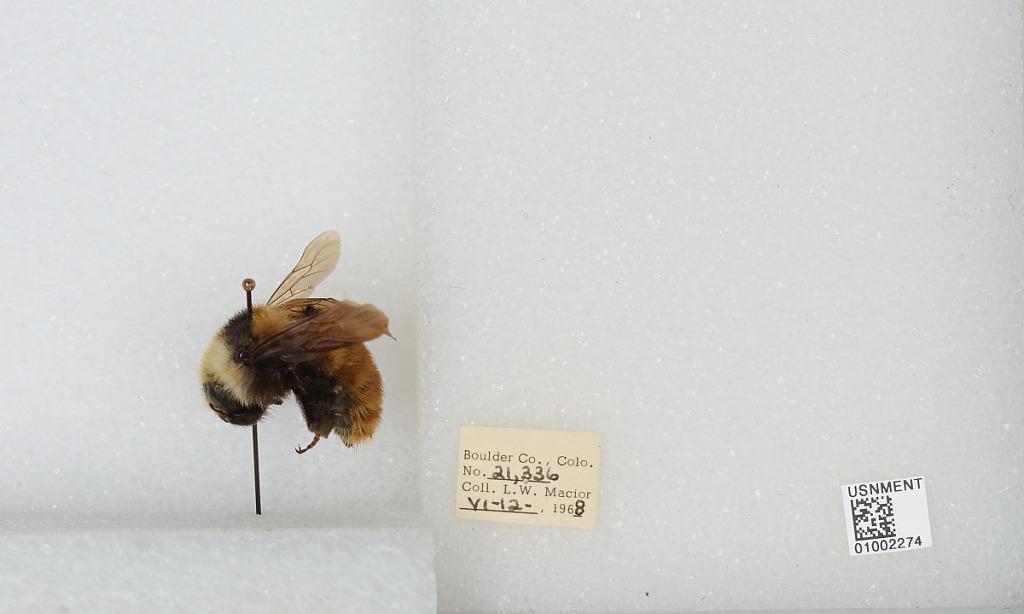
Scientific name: Bombus (Subterraneobombus) appositus Cresson
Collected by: L. Macior
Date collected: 1968-6-12
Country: United States
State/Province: Colorado
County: Boulder
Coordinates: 40.09, -105.36